Gabriela König

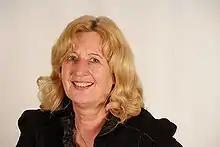
Gabriela König im November 2009

Gabriela König (born 8 October 1952 in Osnabrück) is a German politician for the Free Democratic Party.